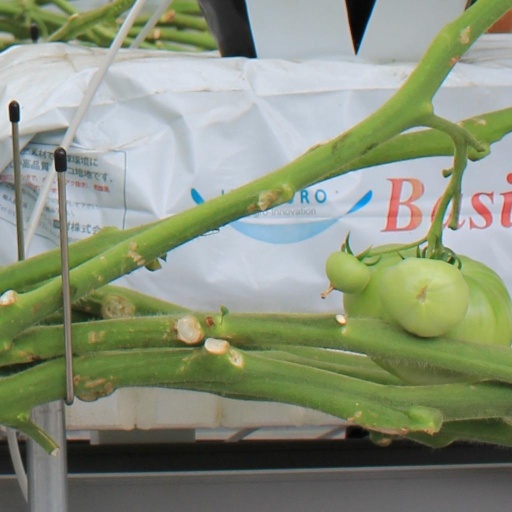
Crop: tomato